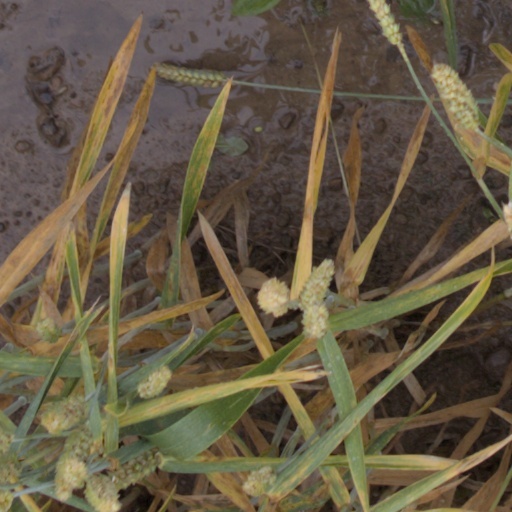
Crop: wheat